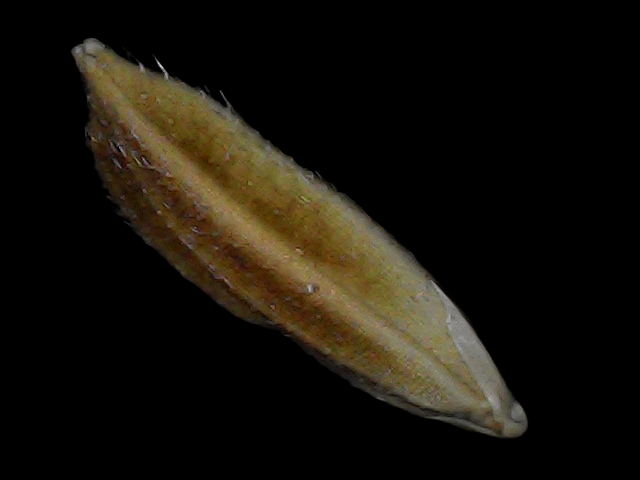
Rice variety: Bd56